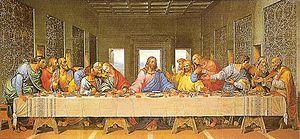
La Cène de Léonard de Vinci est une peinture murale à la détrempe de 460 × 880 cm, réalisée de 1495 à 1498 pour le réfectoire du couvent dominicain de Santa Maria delle Grazie à Milan.